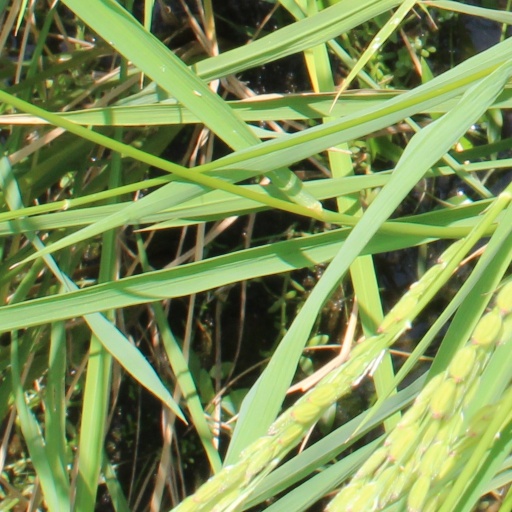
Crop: rice